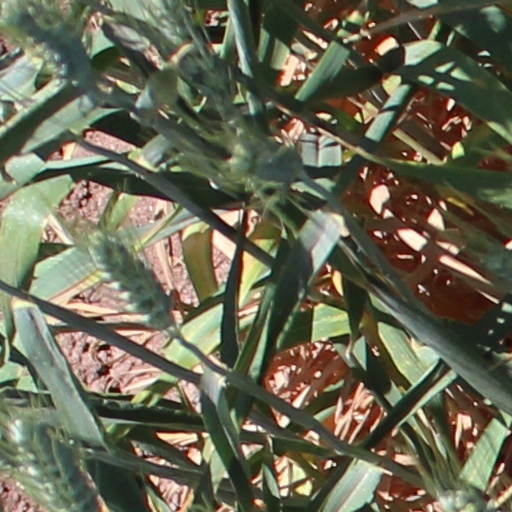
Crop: wheat